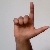
The image shows a hand gesture representing the letter 'L' in Indian Sign Language.